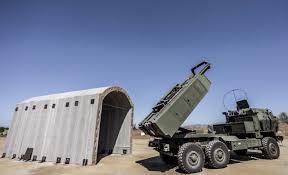
Label: Tornado